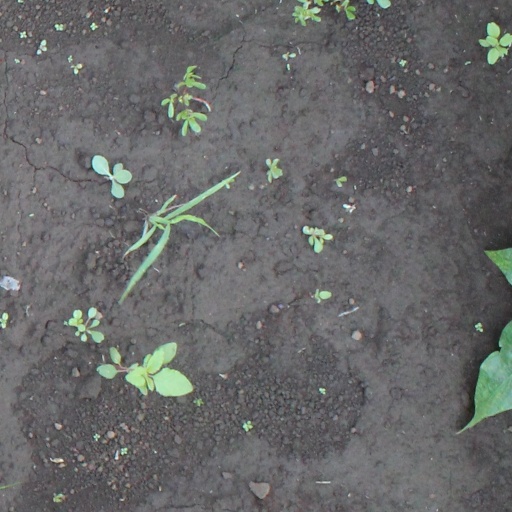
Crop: soybean